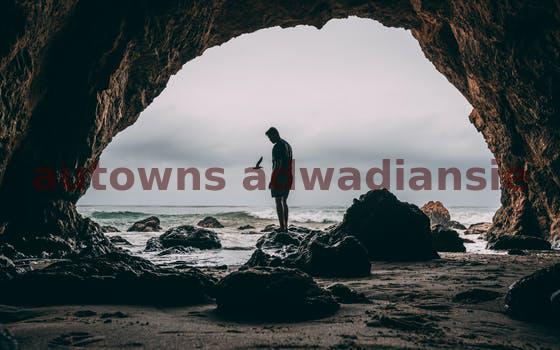
Label: Watermark